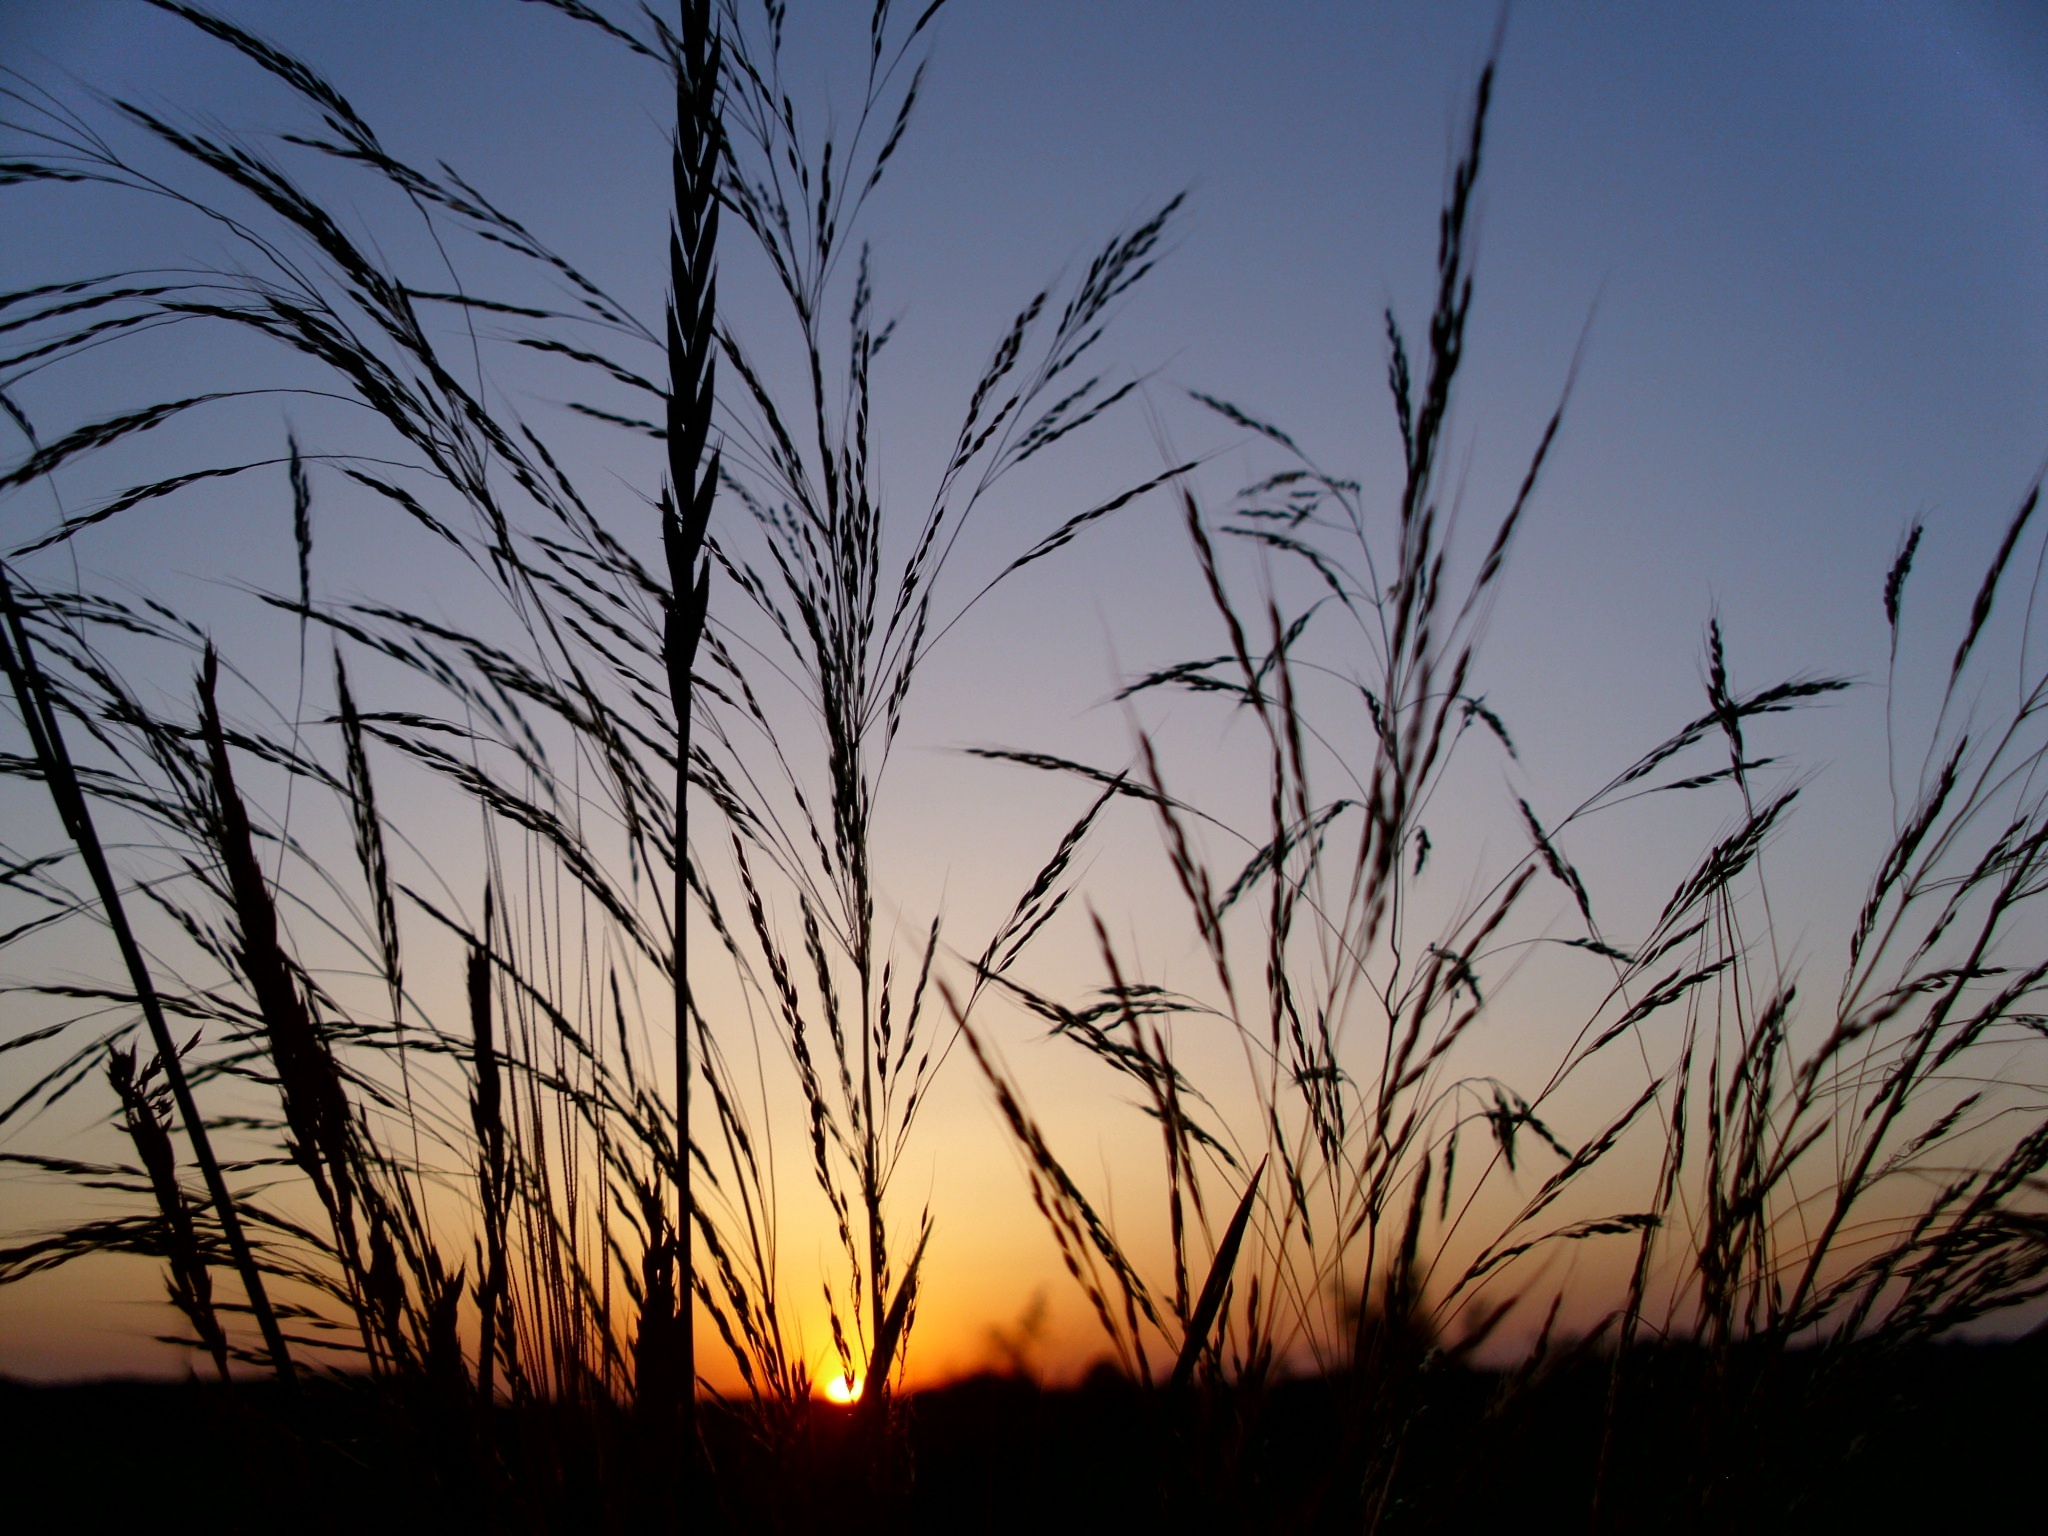
tree, grass, horizon, branch, sky, sunrise, sunset, field, prairie, sunlight, morning, dawn, dusk, evening, savanna, plain, grassland, grass family